Henry W. Lever

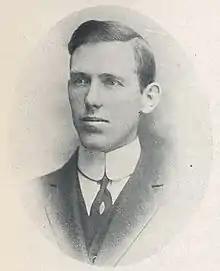
Lever pictured in "The Hinakaga 1913–14", Carroll yearbook

Henry Work Lever (October 4, 1883 – July 1, 1980) was an American college sports coach and educator. He was a college football coach at four different colleges, as well as an athletic director, baseball coach, basketball coach, and track coach.